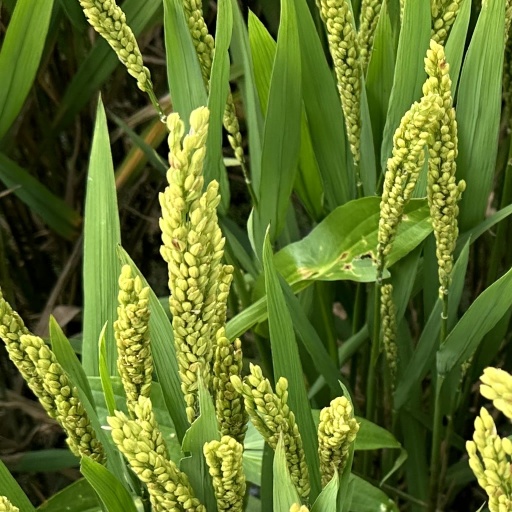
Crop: rice